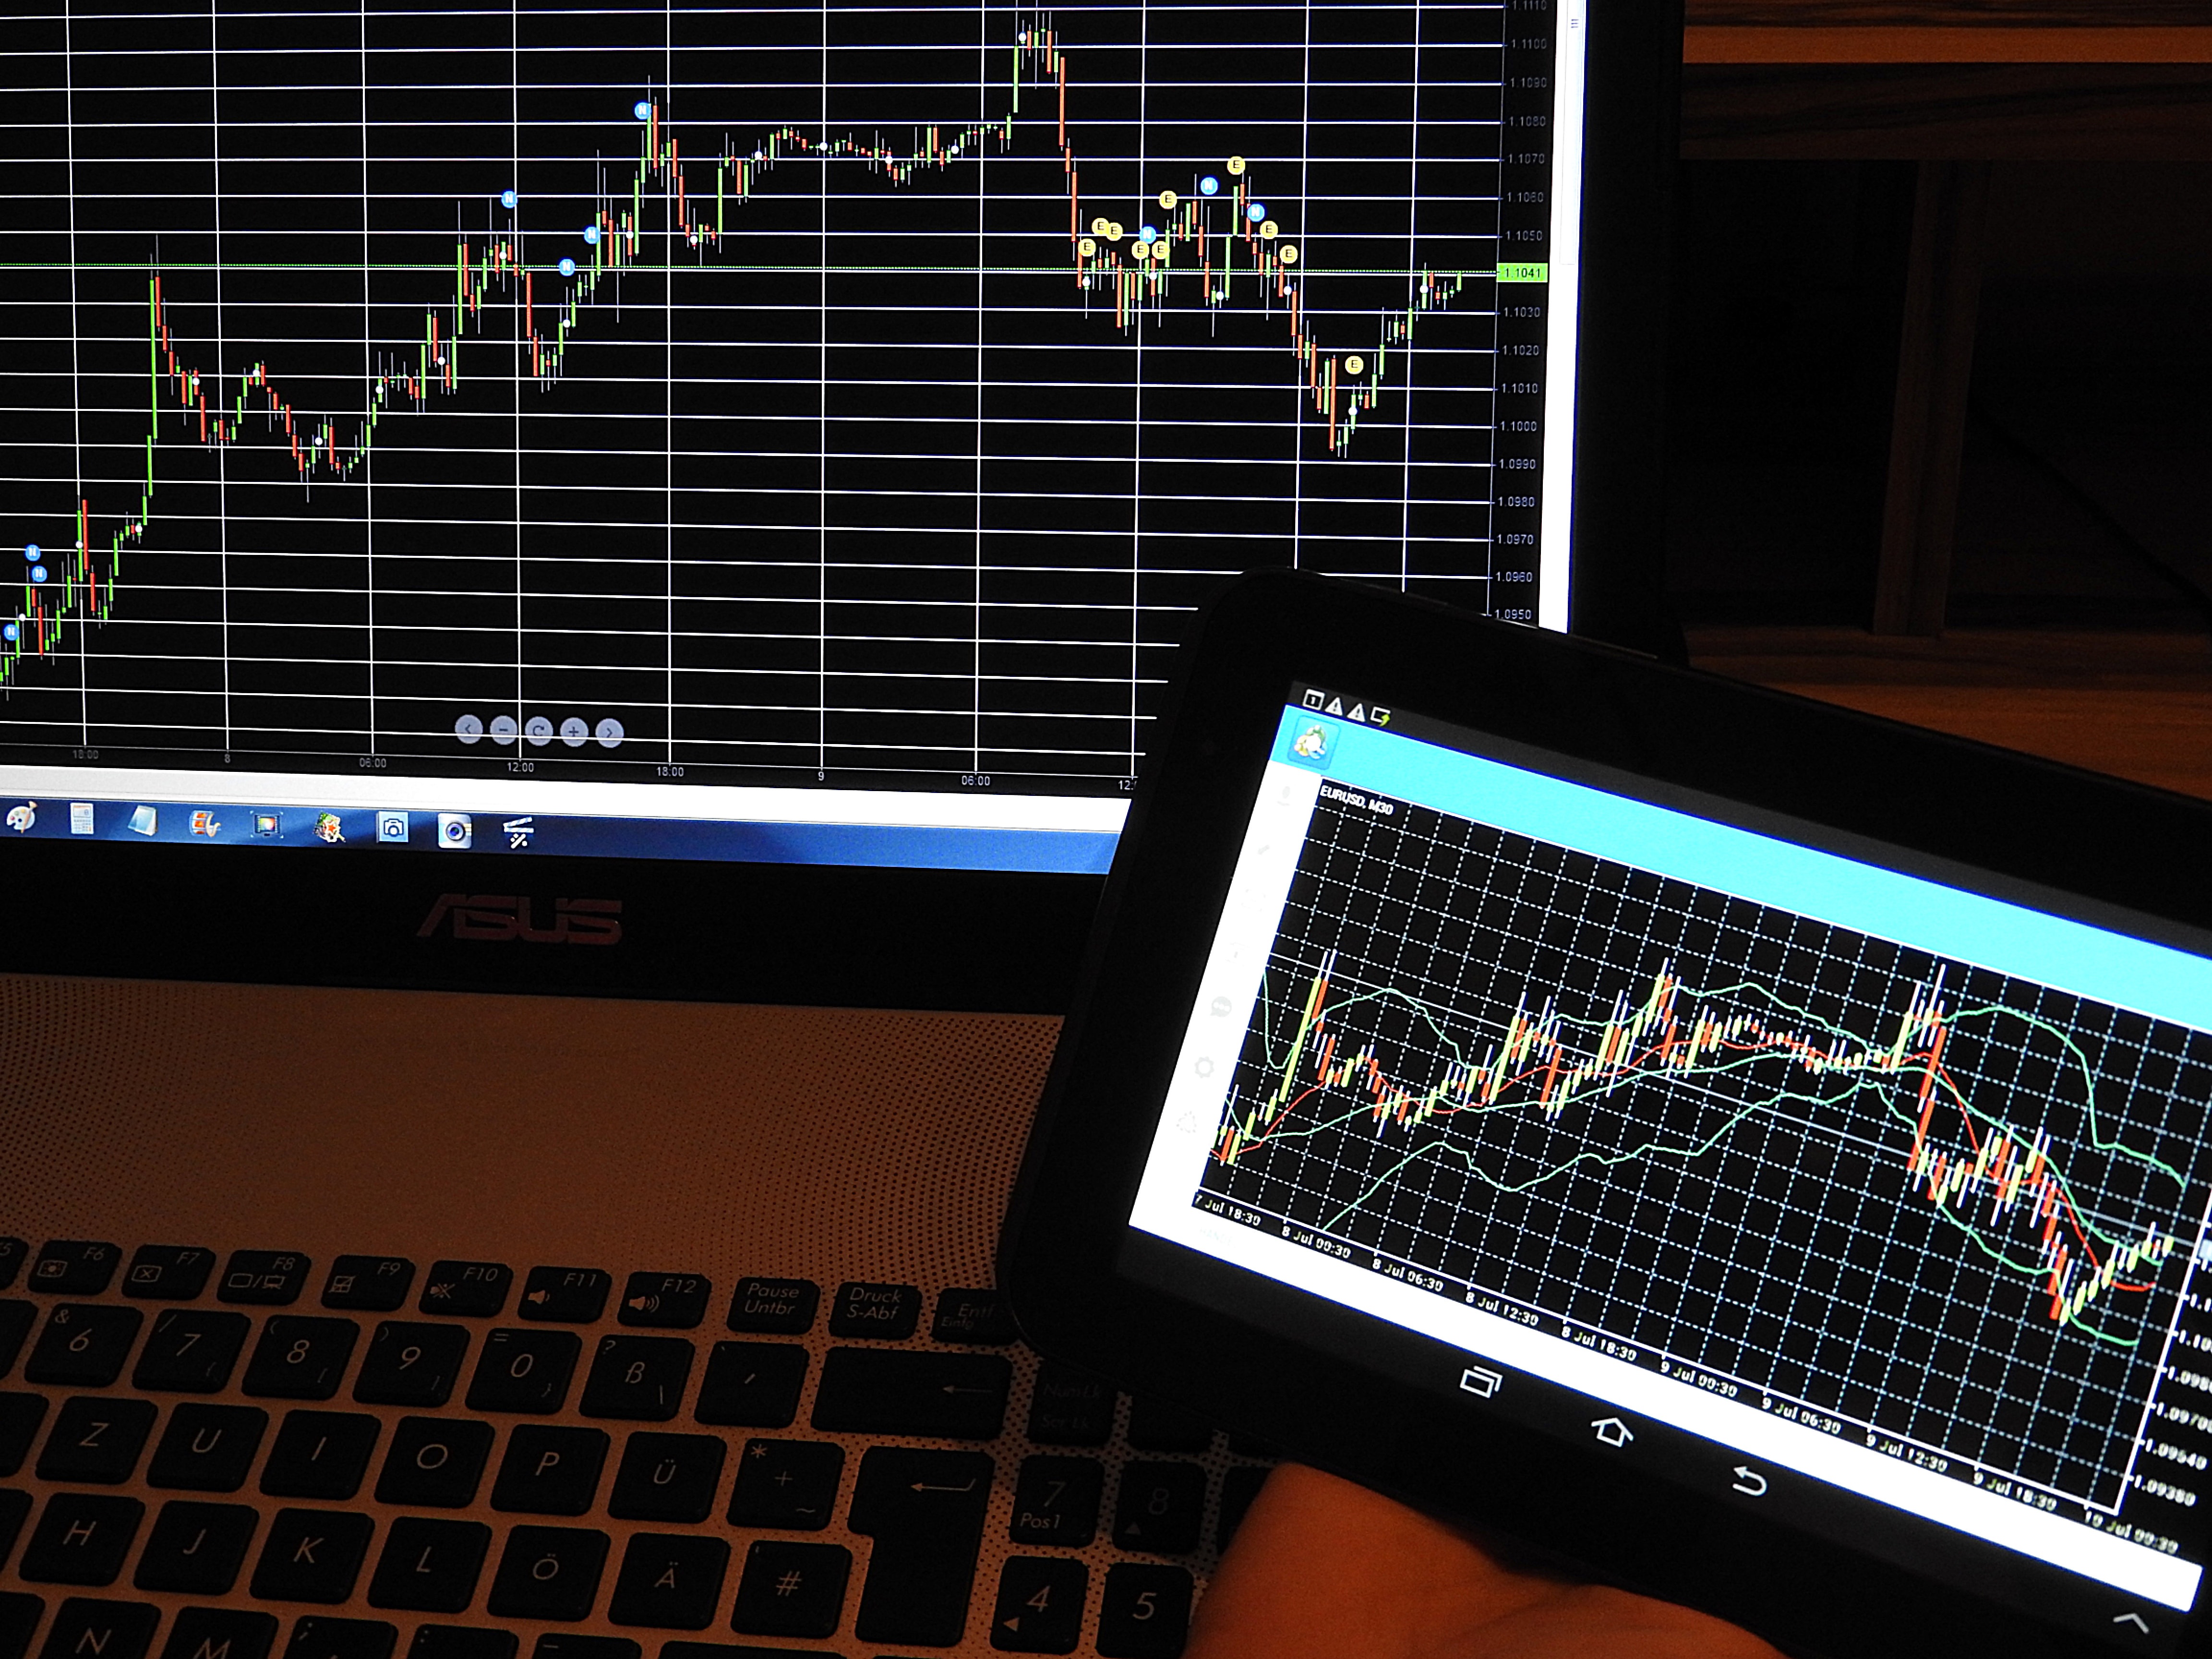
laptop, light, technology, tablet, signage, chart, pc, screenshot, analysis, trading, forex, personal computer, electronic device, personal computer hardware, display device, electronic instrument, flat panel display, audio engineer